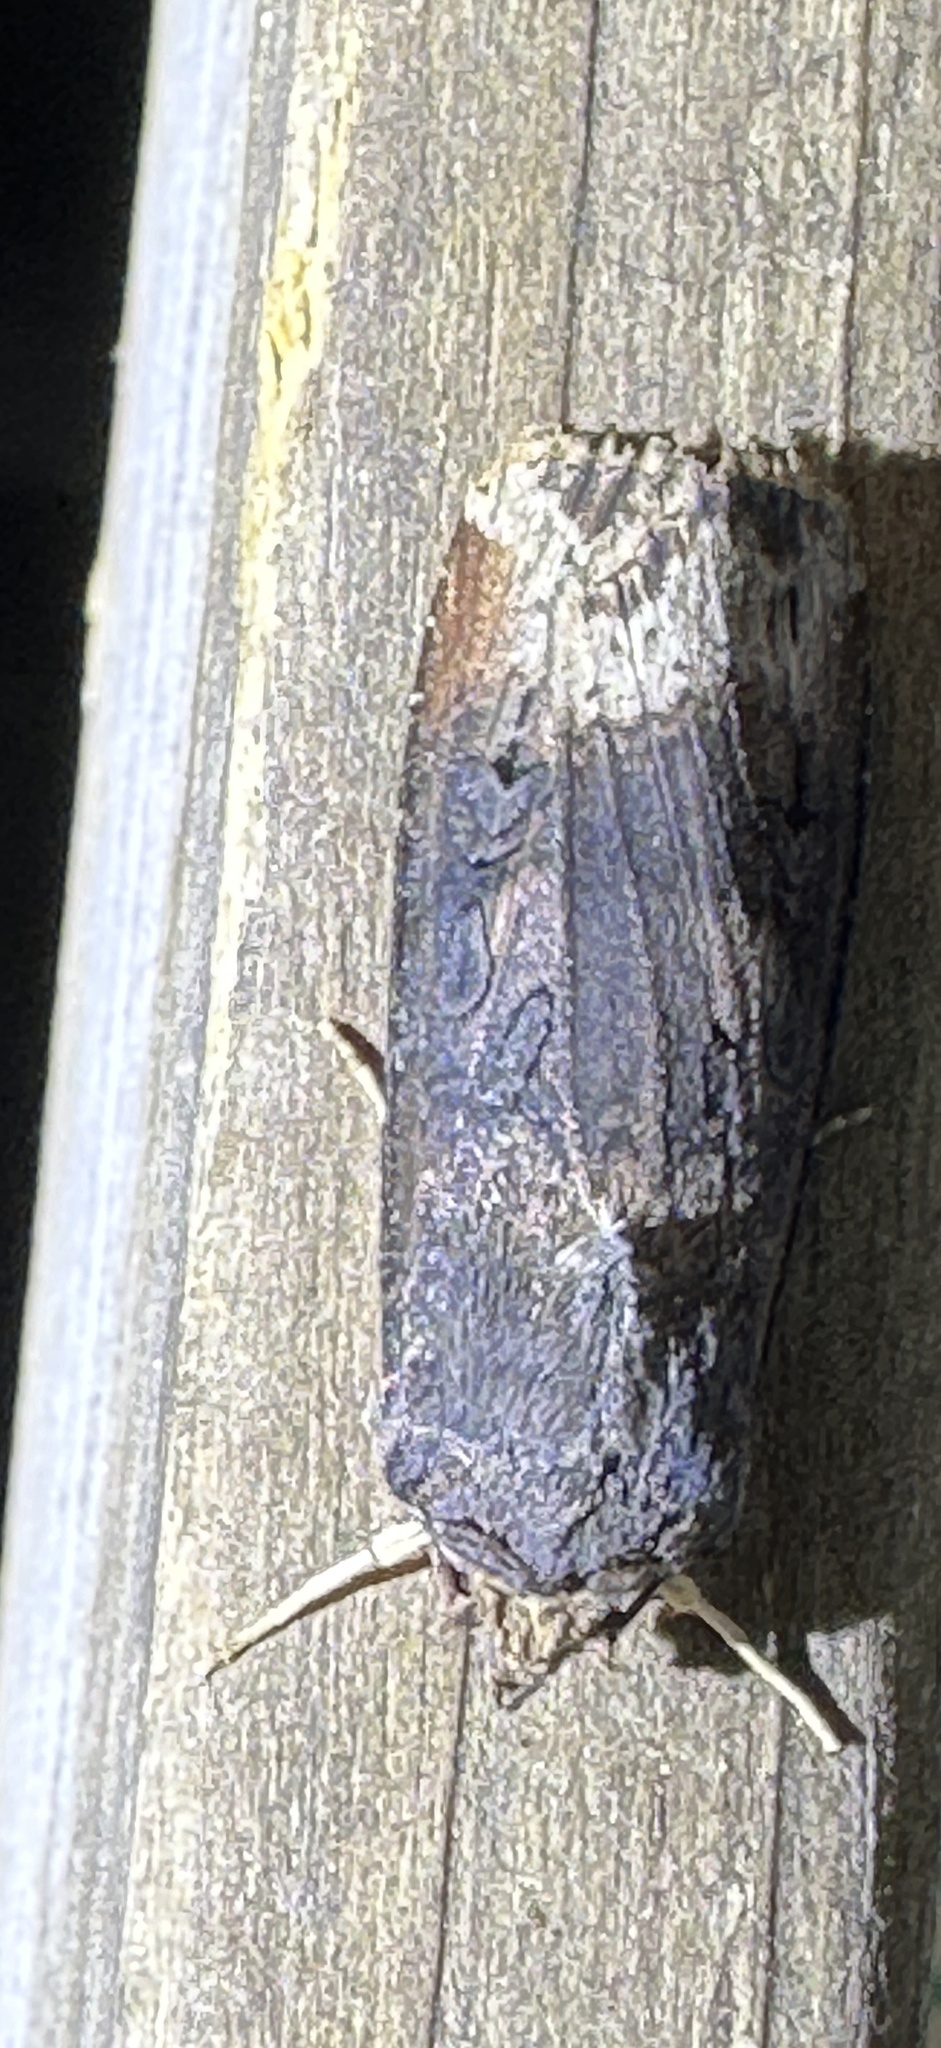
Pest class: cutworms